Motorways in Montenegro

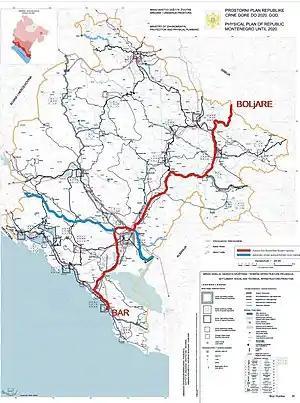
Planned network of Montenegrin motorways - the Beograd-Bar motorway (red) and the Adriatic-Ionian motorway (blue)

Montenegro has had a motorway since July 13, 2022, when the first section of the Bar-Boljare motorway was inaugurated.